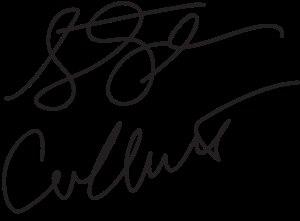
Stephen Colbert /ˈstiːvən ˈkoʊlbəɹt/ est un animateur de télévision, humoriste et satiriste politique américain, né le 13 mai 1964 à Washington, D.C.. Pendant neuf ans, il anime The Colbert Report, une parodie de journal télévisé ciblant de manière détournée la droite américaine, et présente depuis 2015 The Late Show, remplaçant David Letterman sur le réseau CBS.